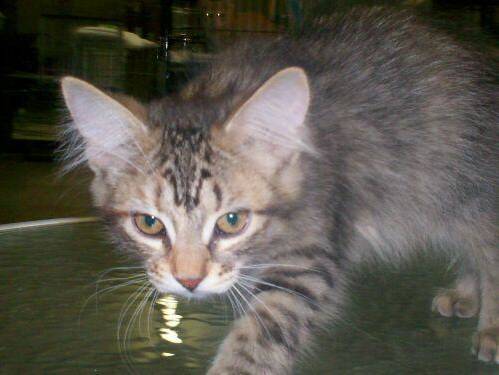
Label: cat